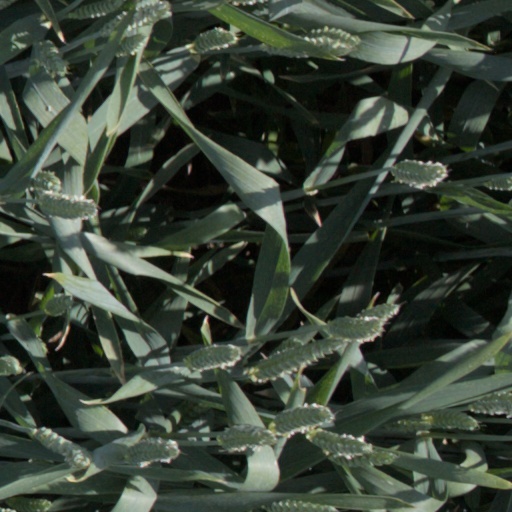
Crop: wheat